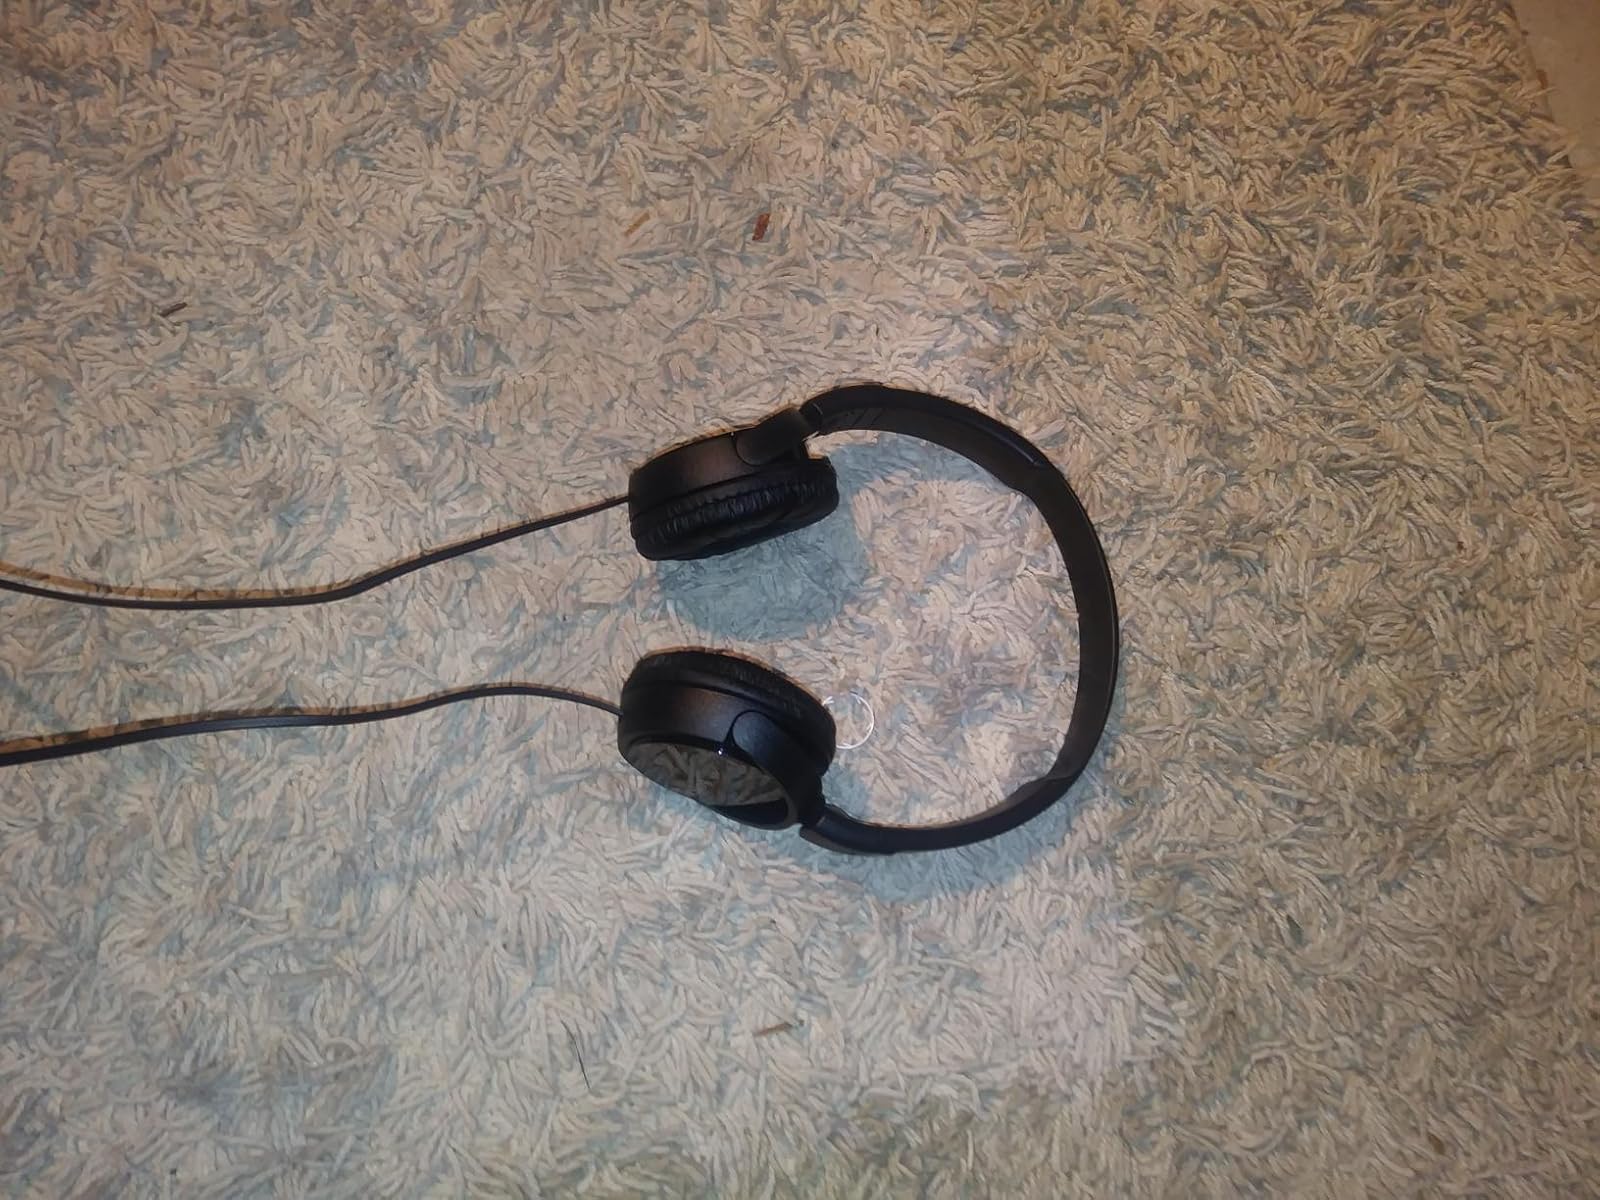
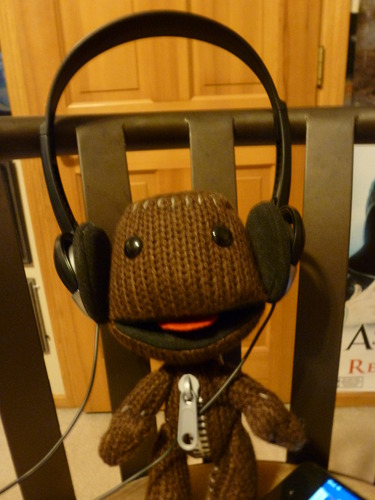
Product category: headphones
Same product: no